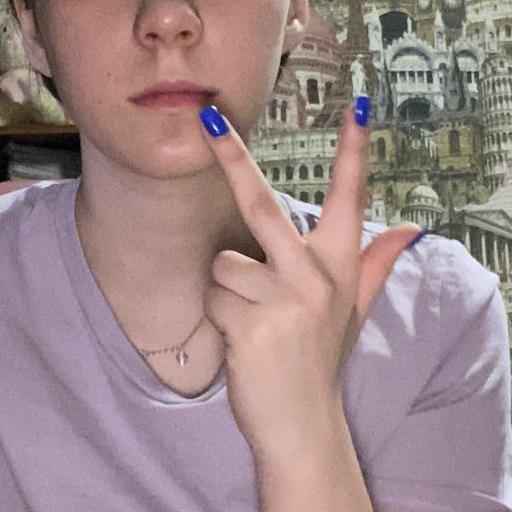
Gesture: peace_inverted